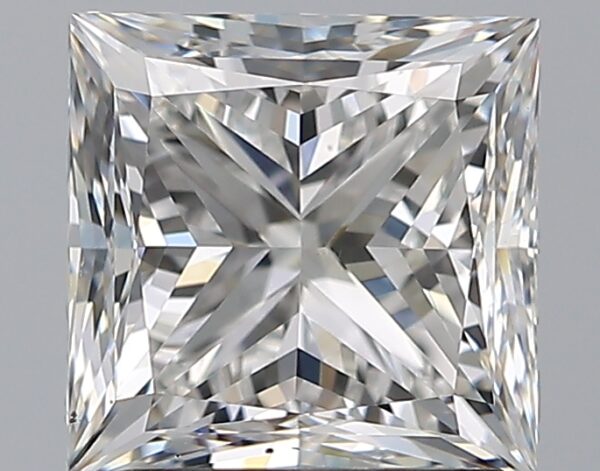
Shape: princess
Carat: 1.79
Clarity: VS2
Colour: G
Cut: VG
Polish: EX
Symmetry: EX
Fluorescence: ST
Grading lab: GIA
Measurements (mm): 6.43 x 6.4 x 4.86